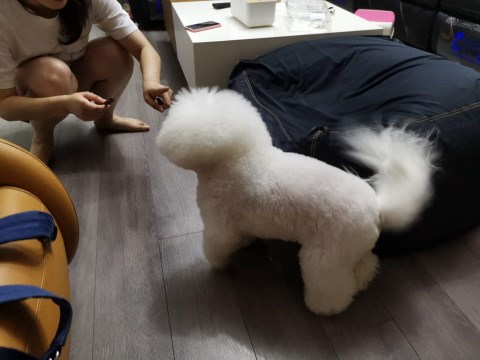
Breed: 3083-n000117-Bichon_Frise